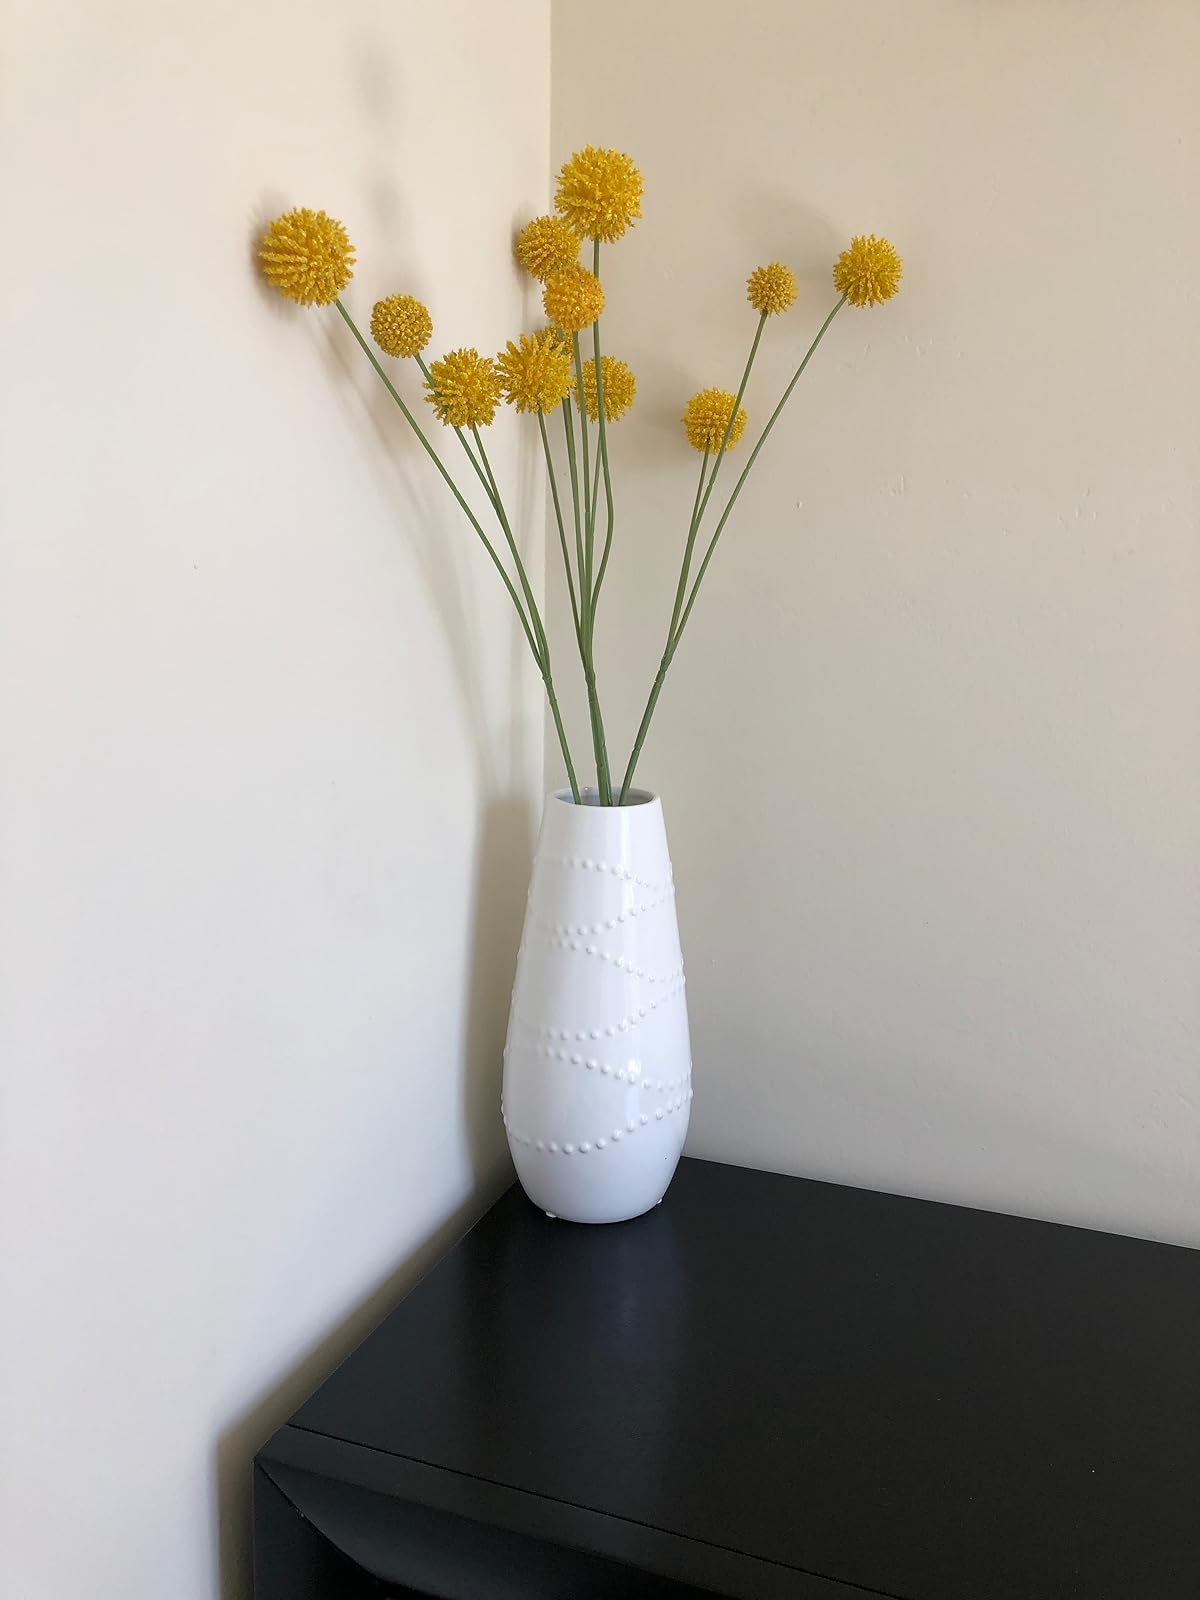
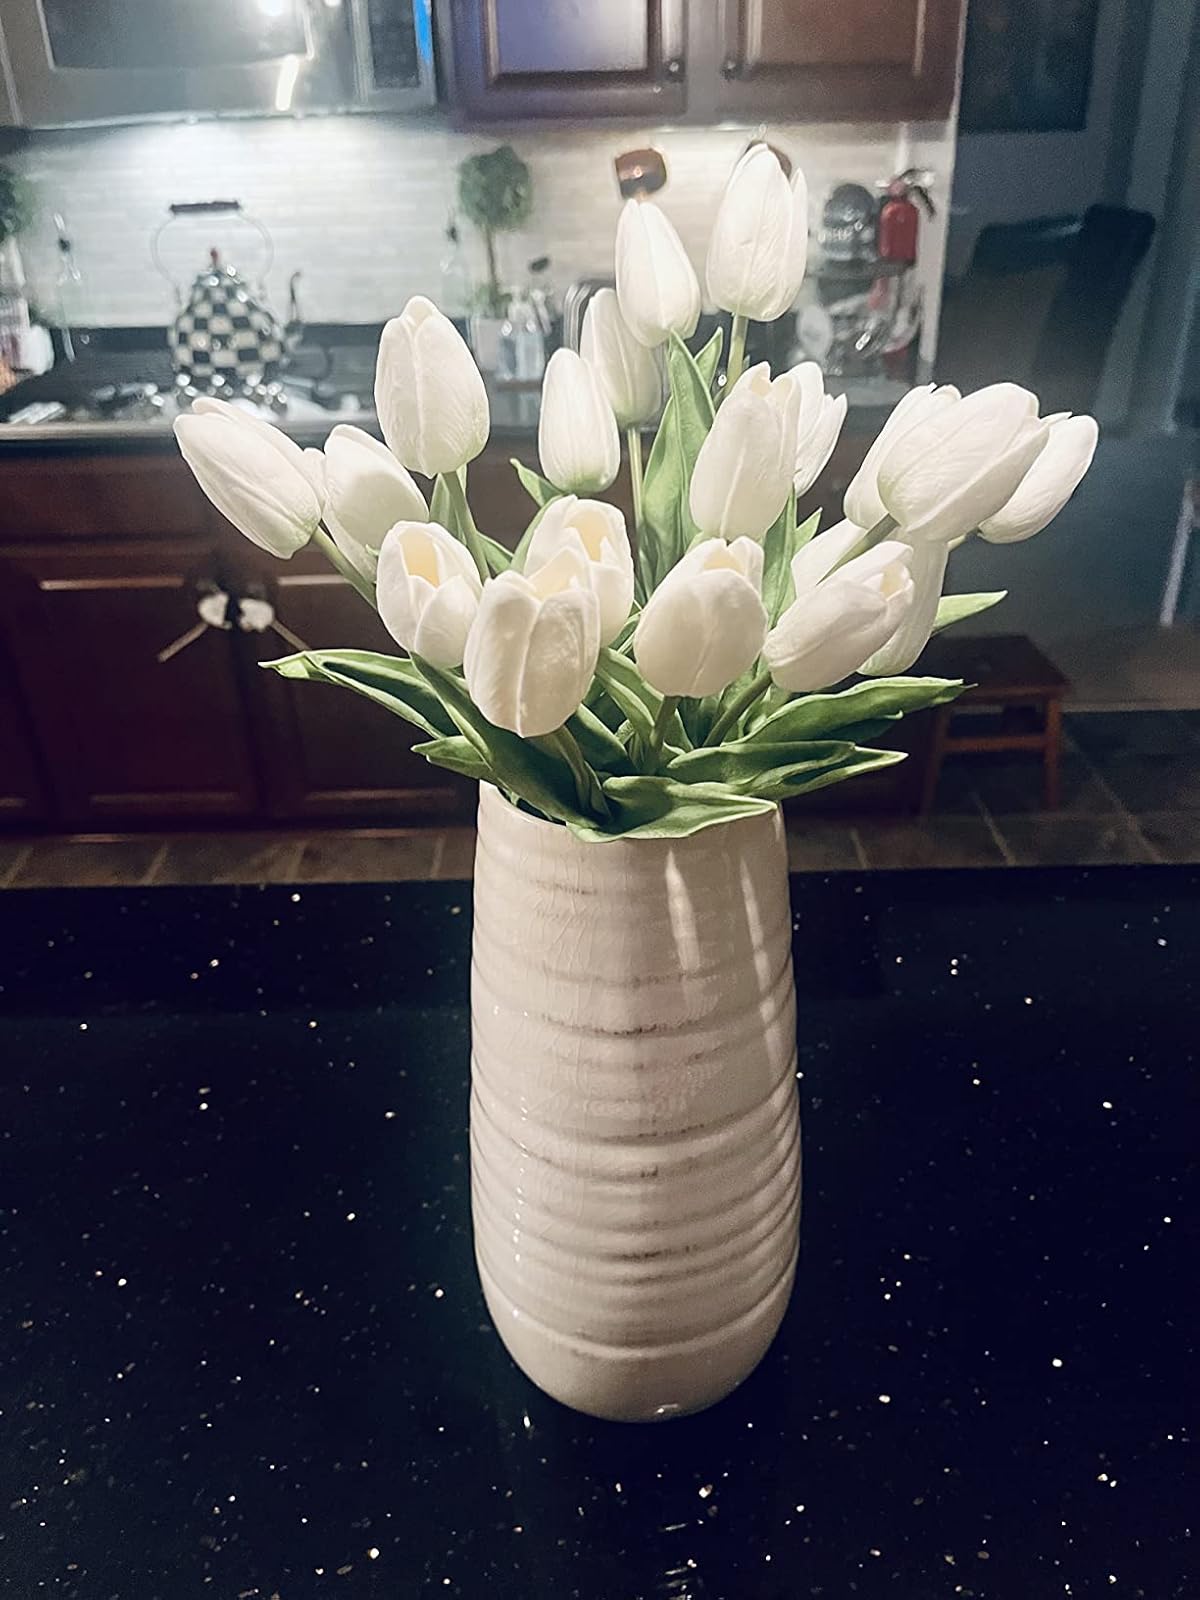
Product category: vase
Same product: no